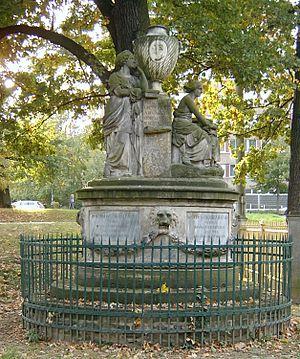
Joachim Georg Darjes, né le 23 juin 1714 à Güstrow et mort le 17 juillet 1791 à Francfort-sur-l'Oder, est un pasteur luthérien, philosophe, juriste et économiste allemand.